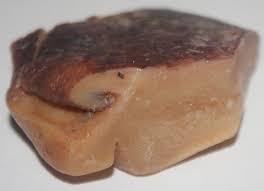
Mu mel ni sãru new, walla gejje walla yéet. Ndax ni muy bindoo yooyee rek la mën a doon : génne, yéeg walla new. ndax ñoom rek ñooy faral di bindoo nii. Mu mel neet xaw naa taaru, ndax dagg wiñ ko dagg xaw naa rafet. Xeynaat mën naa nekk nekk gejje walla yéet. Waaye num fa mën a demee daal rafet na.

Waaw nataal bii de li ci nekk benn saabu la. Waaw benn saabu bu soon, kaw gi am sãru kulëer marõ yooyu noonu, waaw kulëer bu sokolaa.